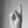
ASL letter: K